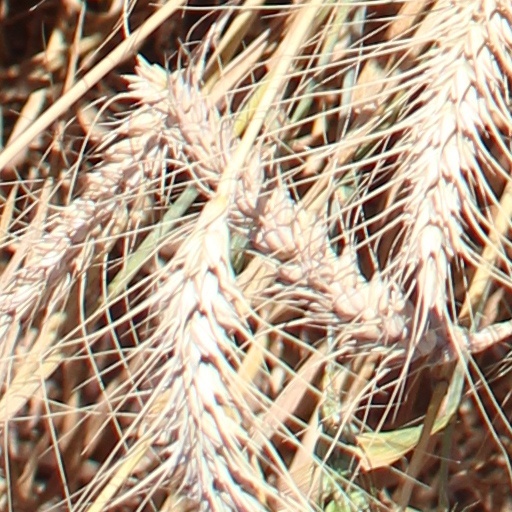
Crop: wheat